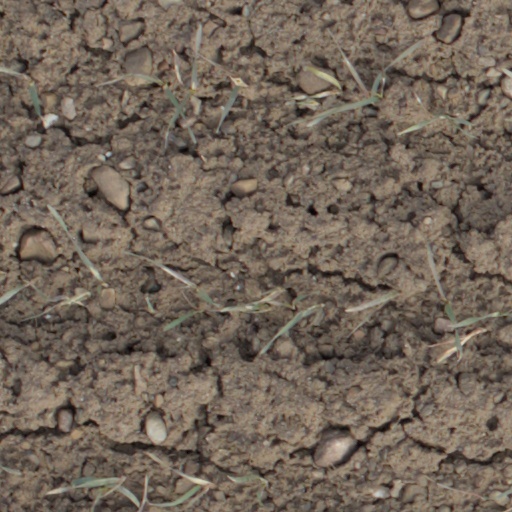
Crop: wheat